Aldea de Mesones

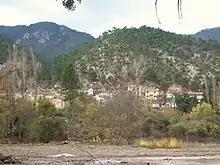
Vista de Mesones - Molinicos (Albacete)

Aldea de Mesones is a village in the municipality of Molinicos, province of Albacete, in the autonomous community of Castile-La Mancha, Spain.